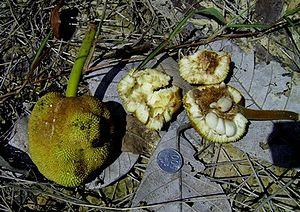
Artocarpus odoratissimus est un arbre monoïque de la famille des Moraceae. Originaire des îles de la Sonde, proche du jacquier, du cempedak, et de l'arbre à pain, qui appartiennent au même genre, Artocarpus.